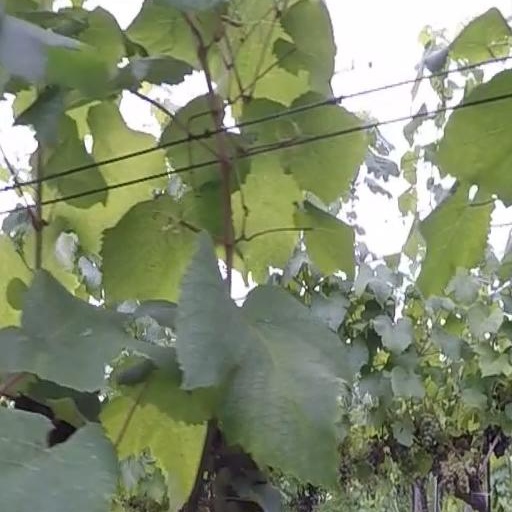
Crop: grape